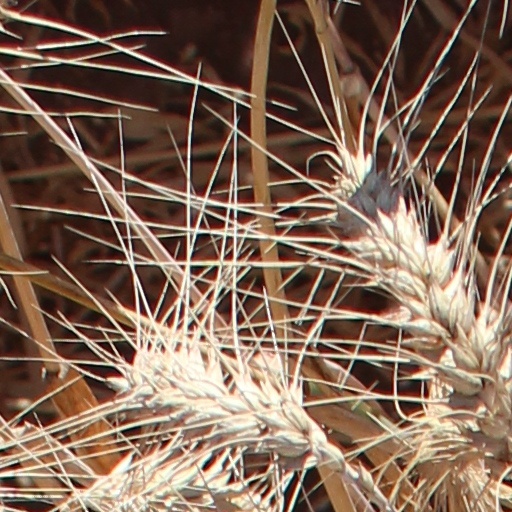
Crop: wheat